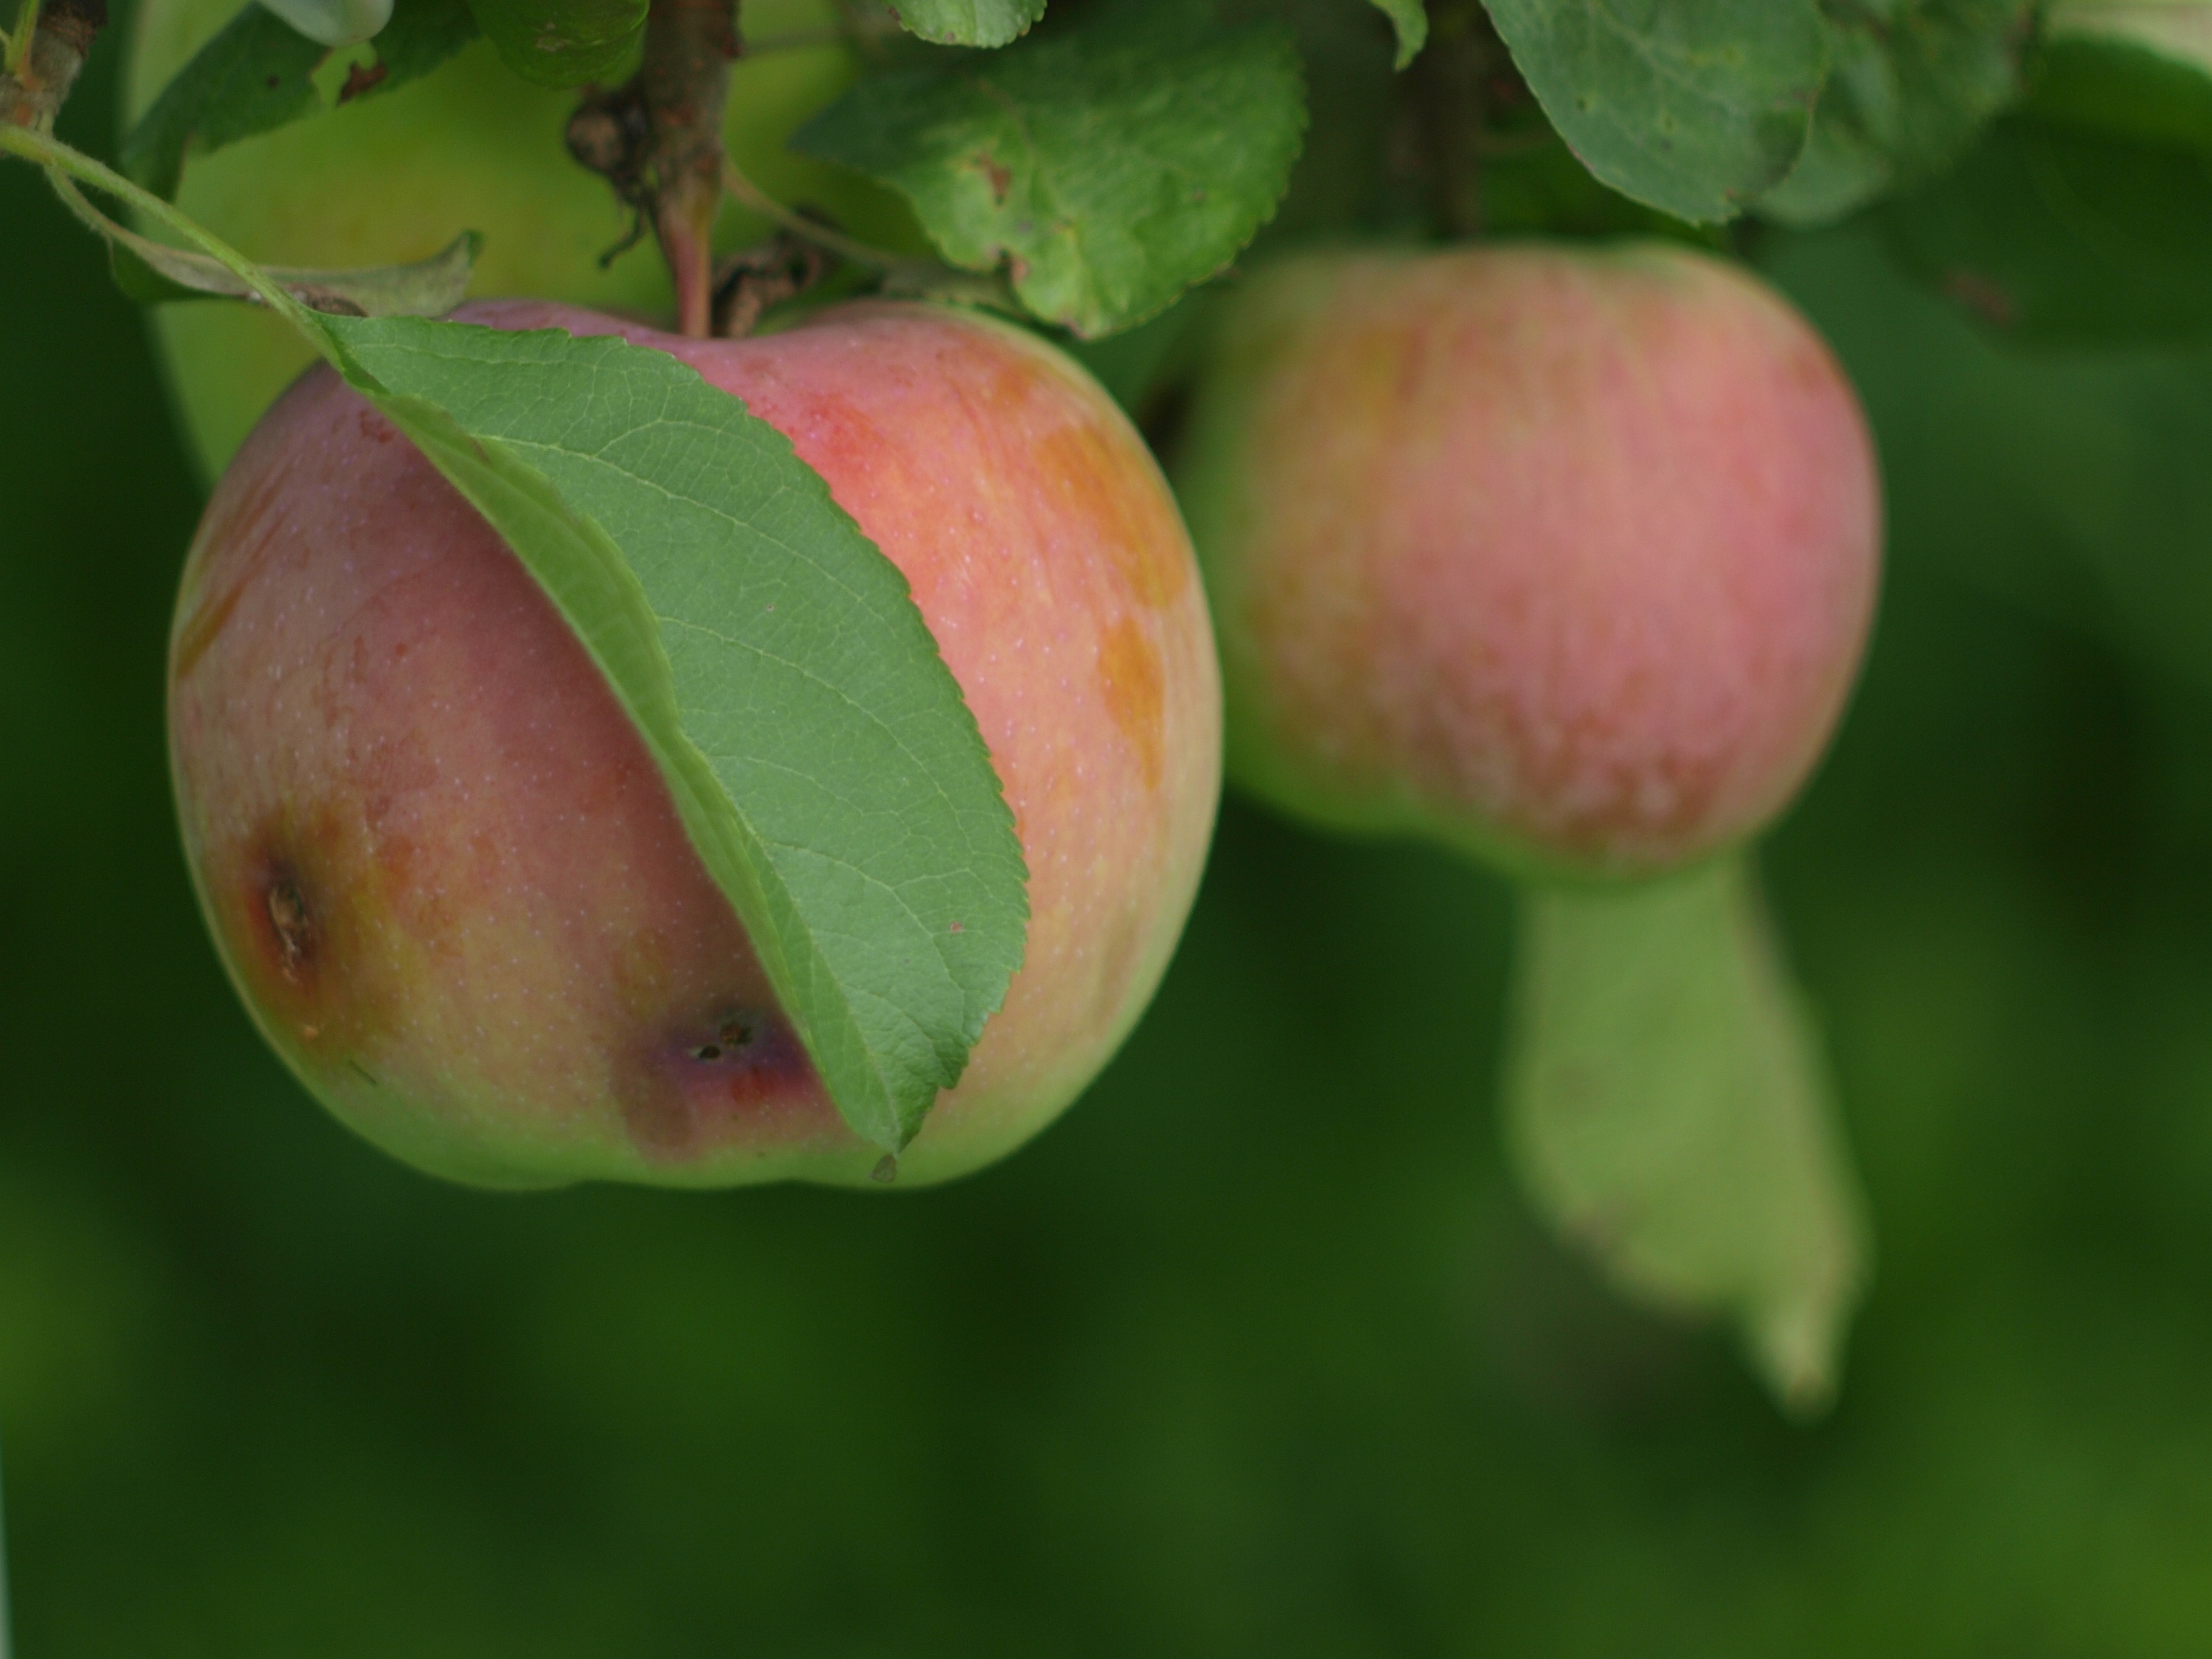
apple, plant, fruit, flower, ripe, food, harvest, produce, garden, apples, krupnyj plan, flowering plant, rose family, apples on a branch, land plant, rose order